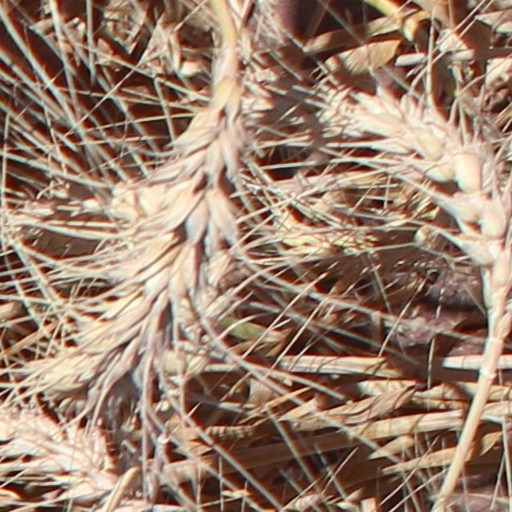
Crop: wheat